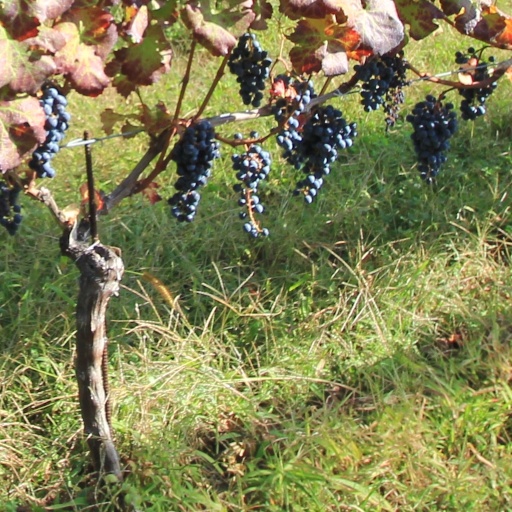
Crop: grape